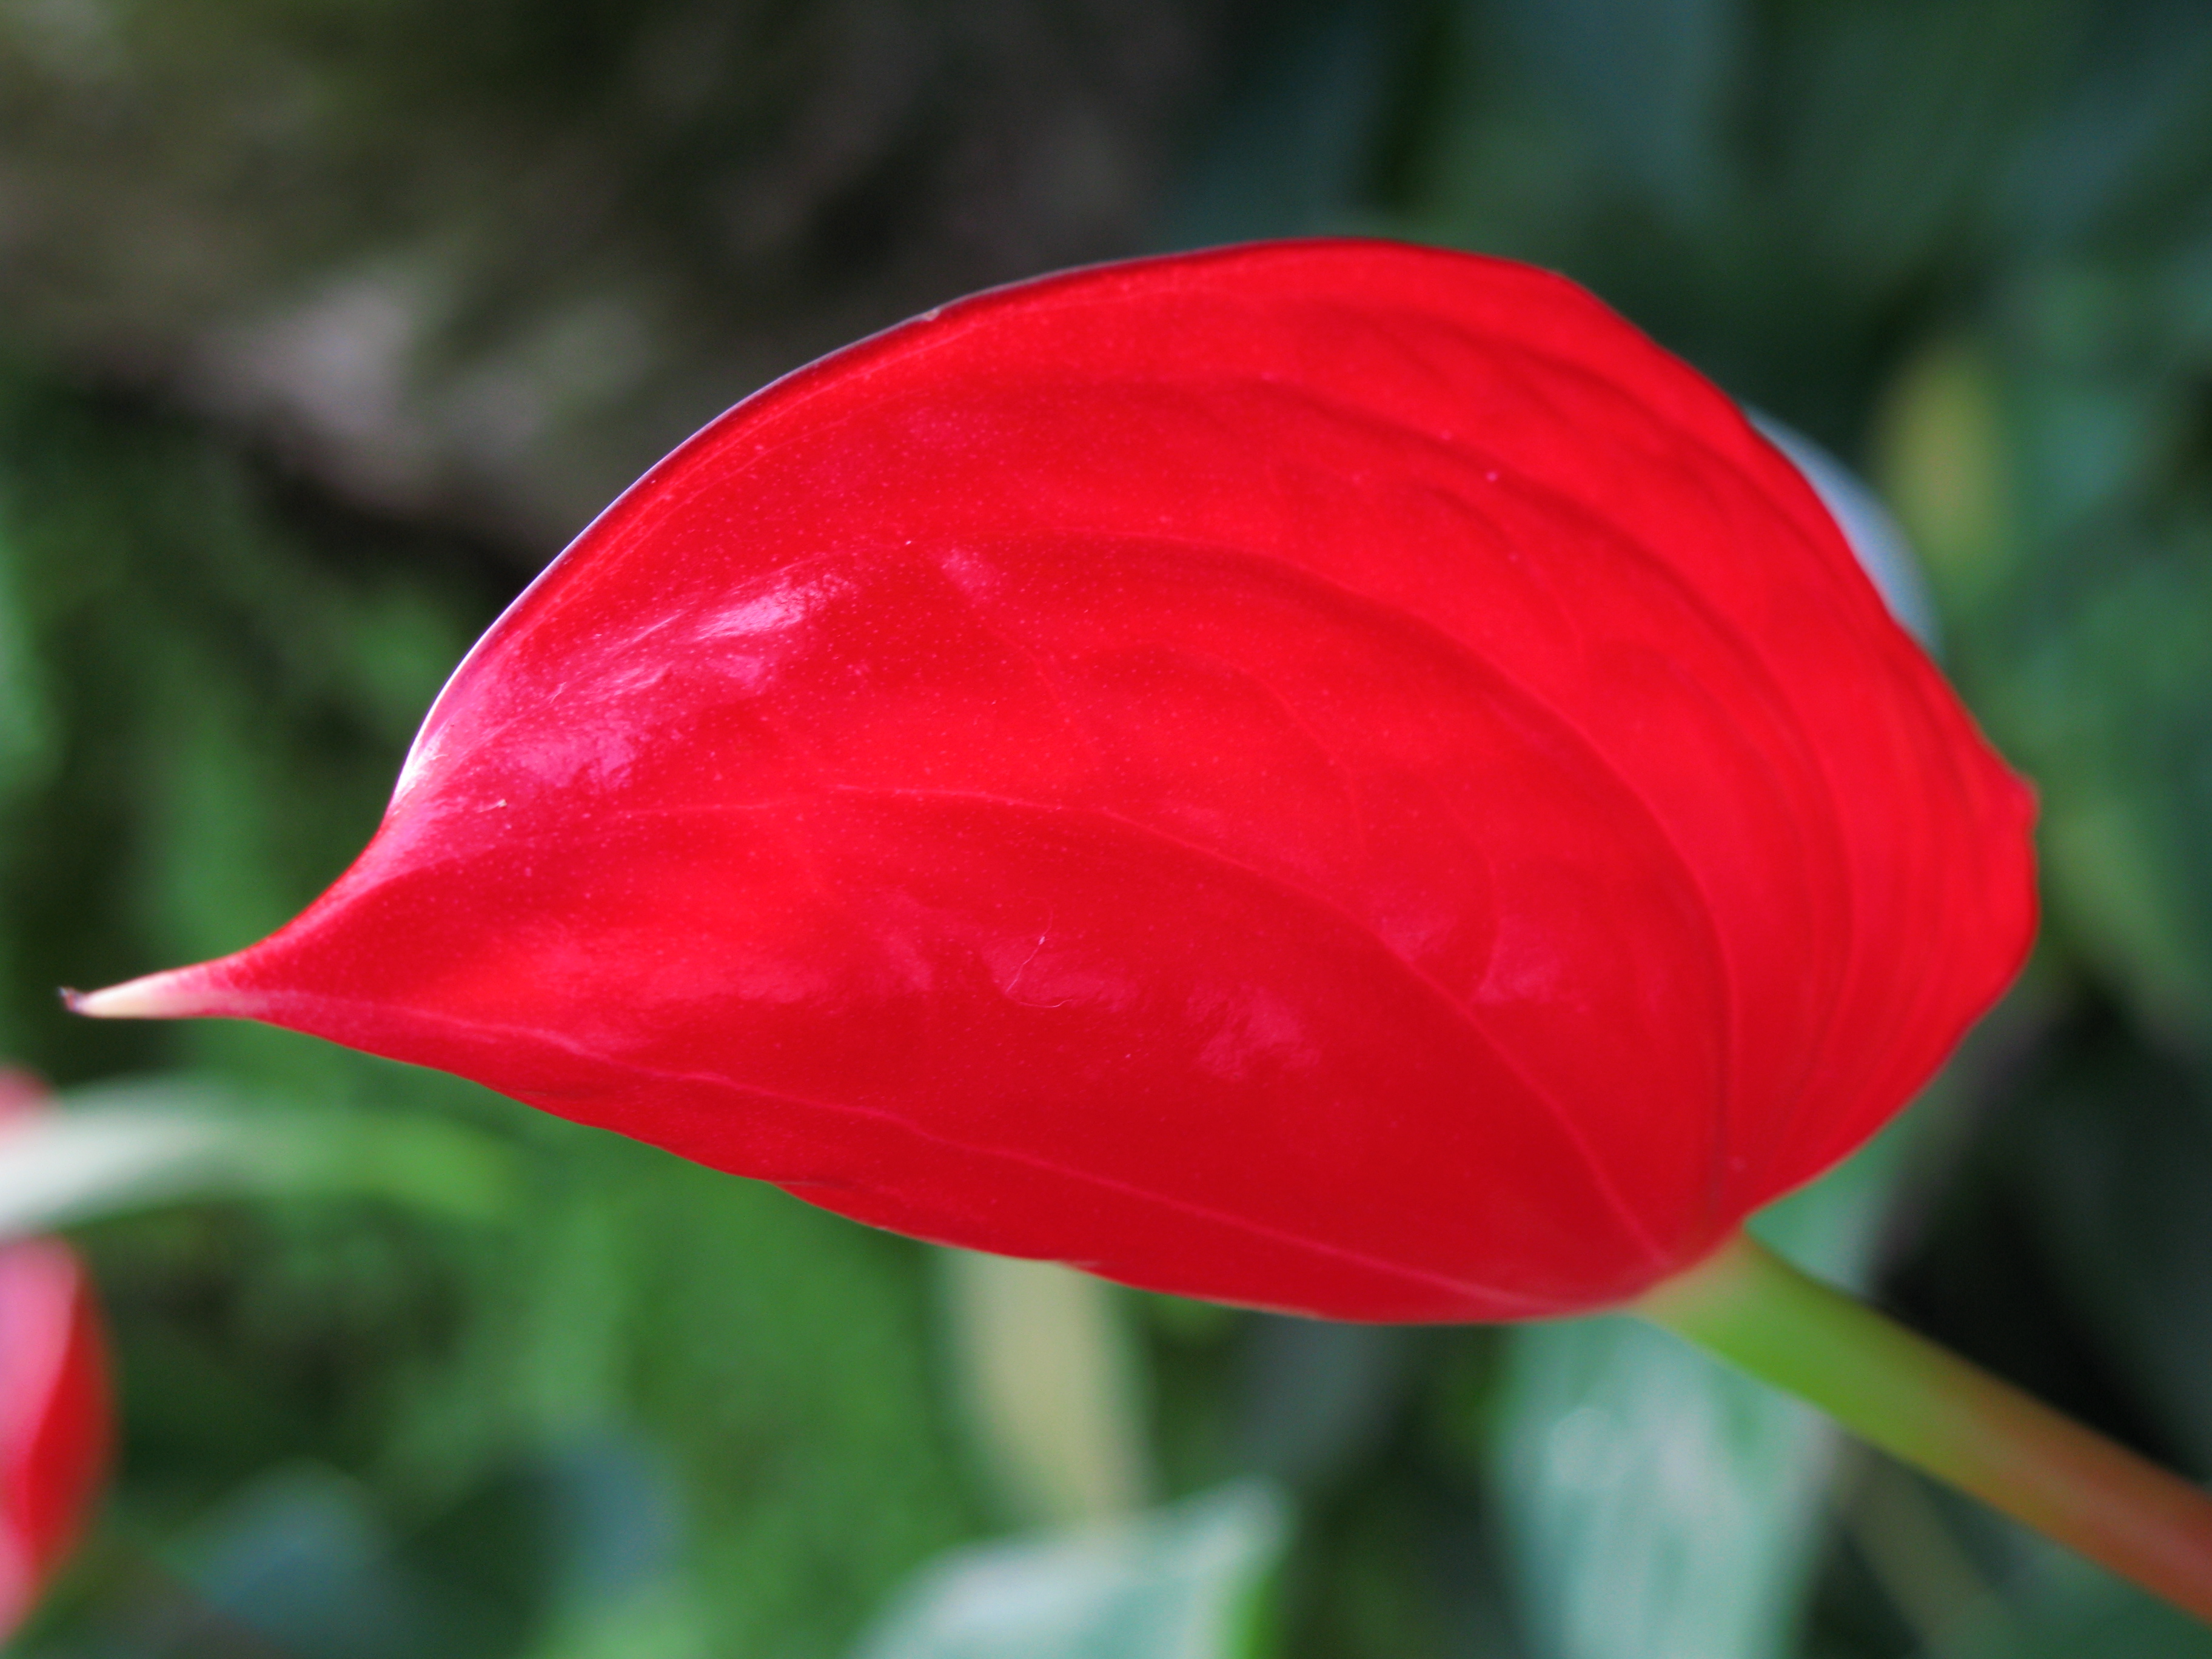
plant, leaf, flower, petal, high, red, botany, flora, close up, cool image, anthurium, andraeanum, hires, hi, res, g7, macro photography, flowering plant, plant stem, land plant